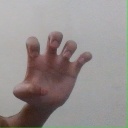
अक्षर: झ